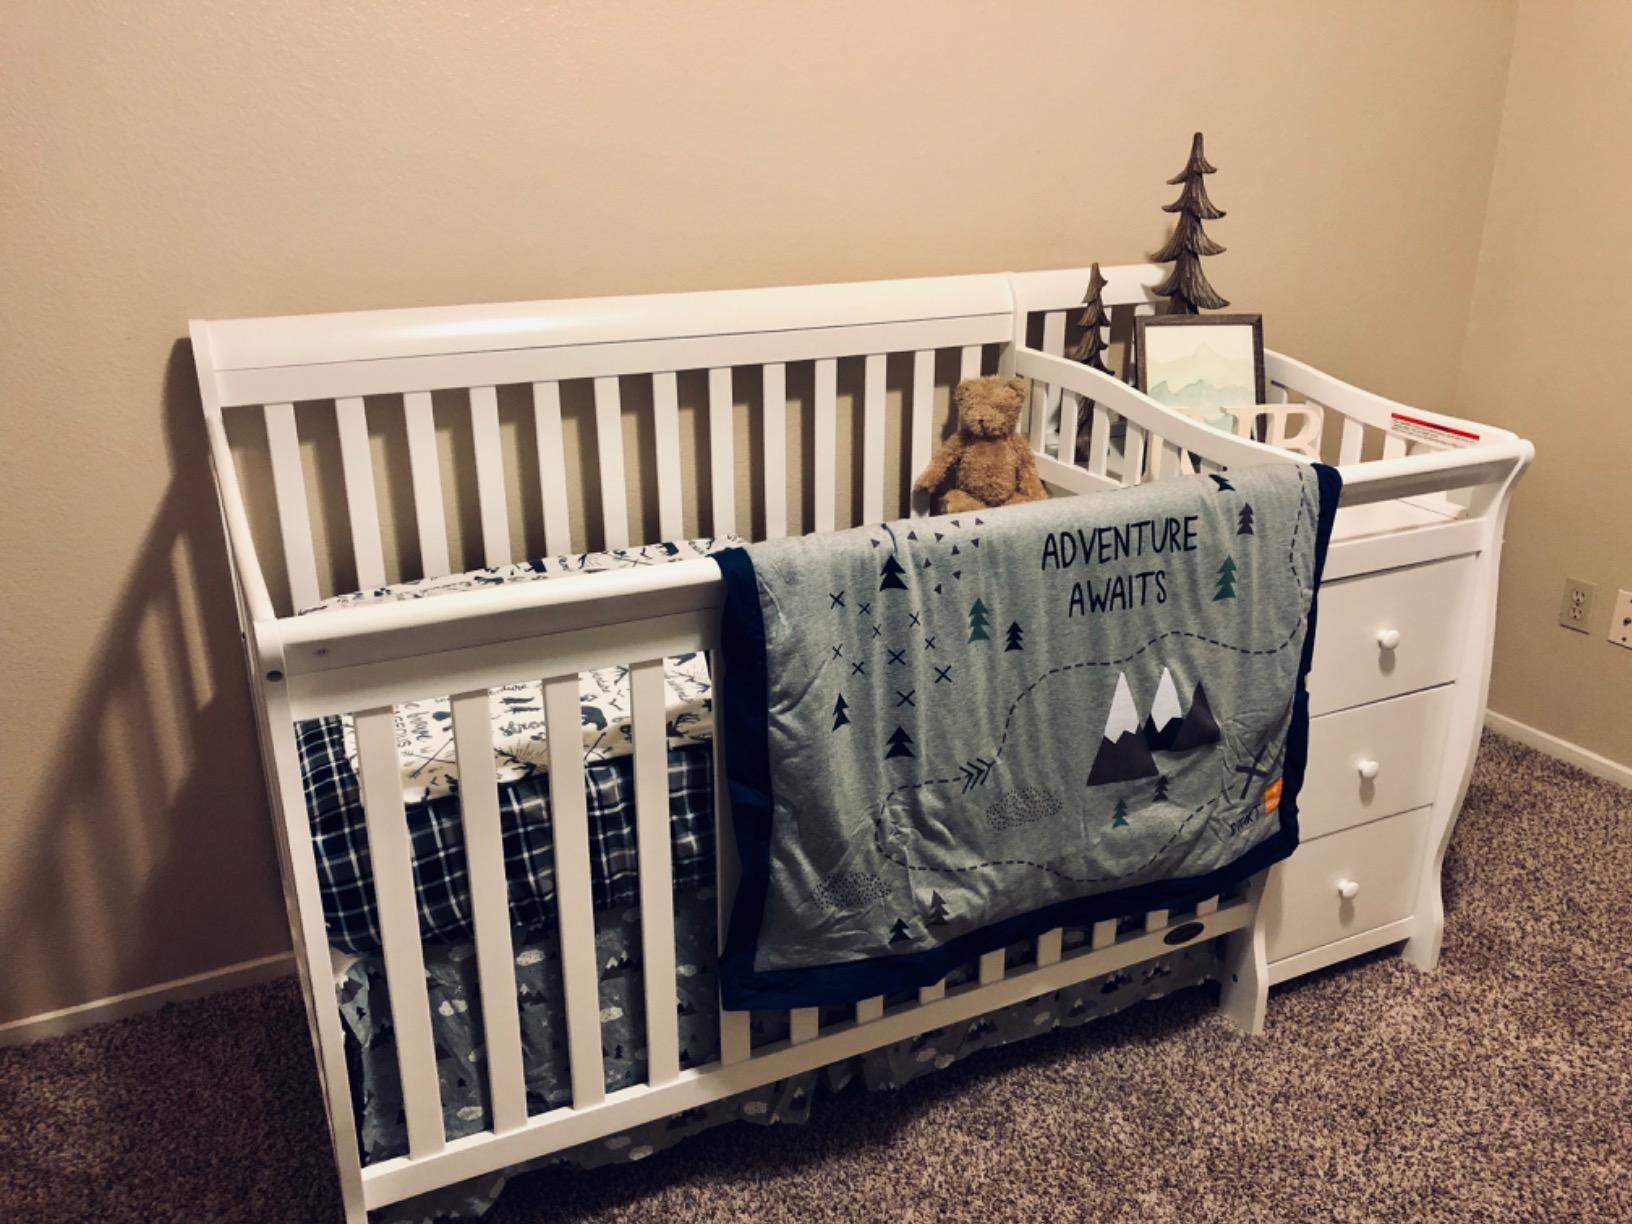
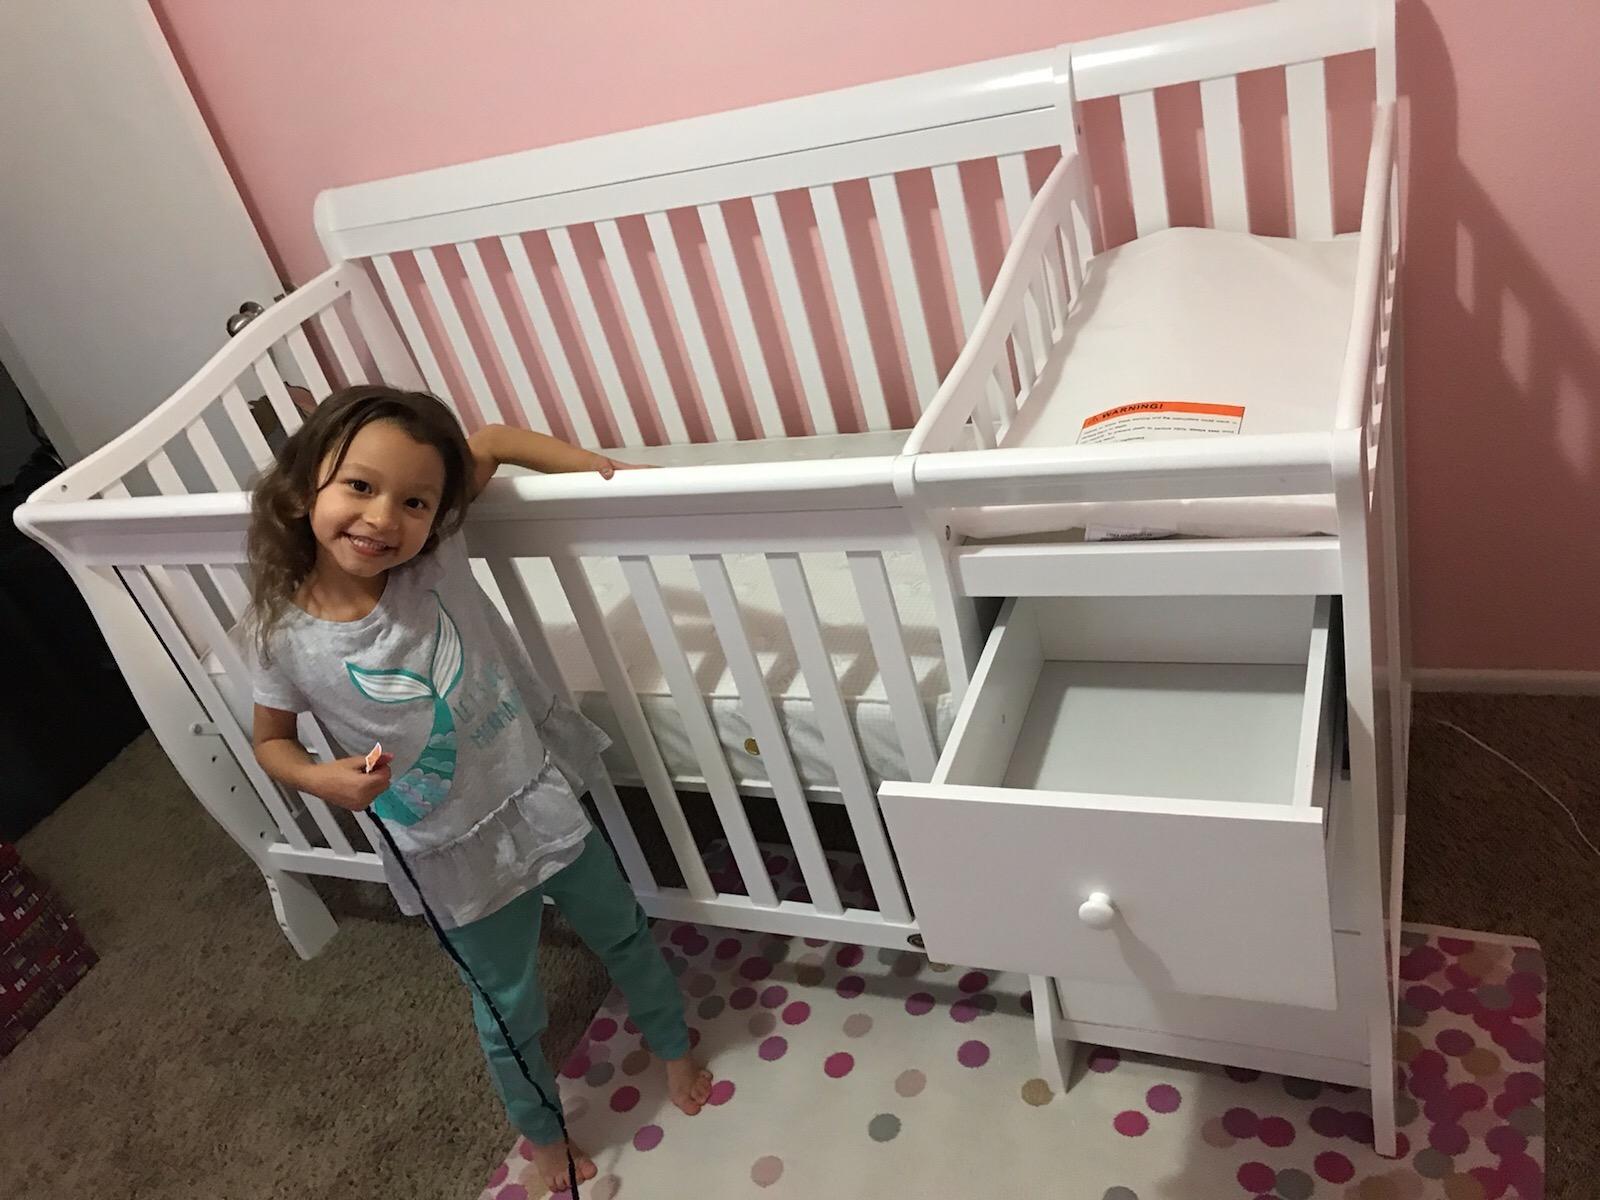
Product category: products_crib
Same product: yes